Asylum (1996 TV series)

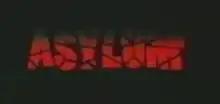
"Asylum" title screen

Asylum is a British comedy series which was shown on Paramount Comedy Channel in 1997. Set in a mental asylum, it was directed and written by Edgar Wright and co-written by David Walliams.